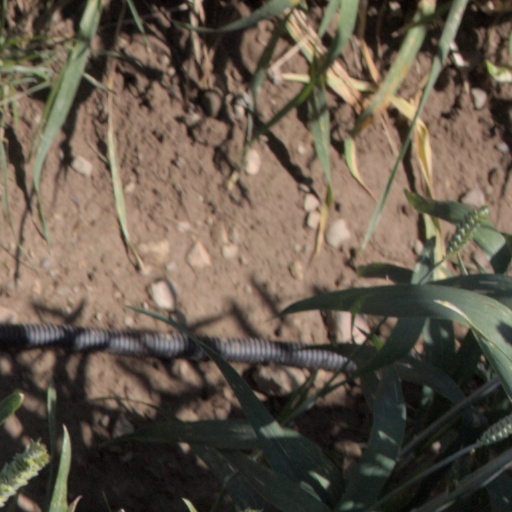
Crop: wheat